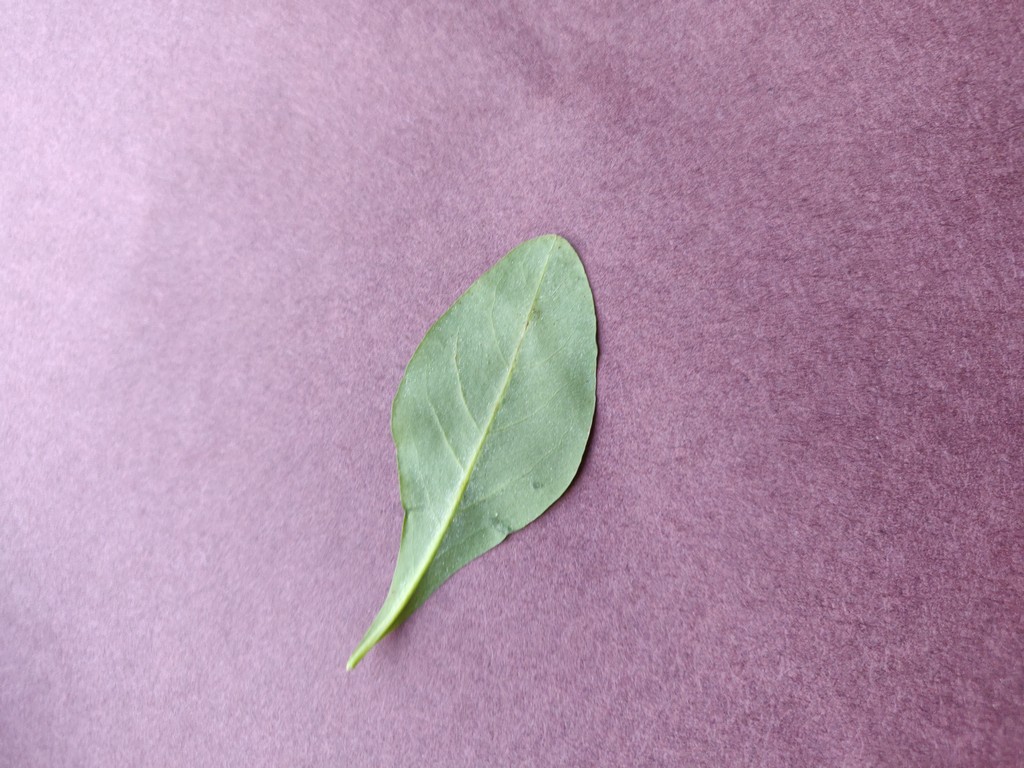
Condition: Healthy
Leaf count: single
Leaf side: back